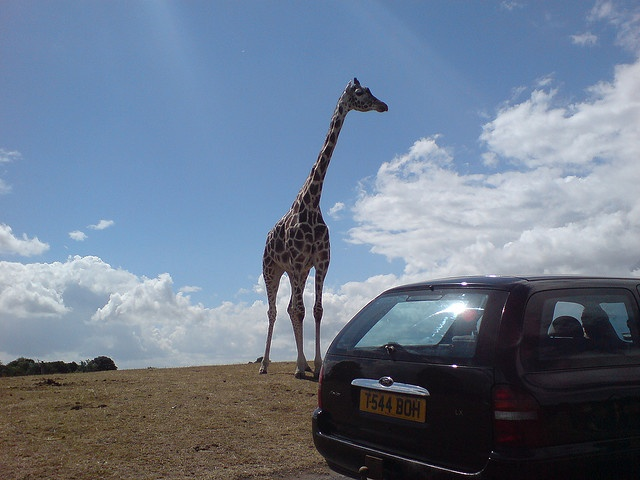
A very tall giraffe in a safari adventure where people can watch them from their cars.
A giraffe standing on top of a dirt hill.
A giraffe is standing in the grass near a car.
A giraffe standing in the middle of an open area with a car in front of it.
A giraffe standing on sandy soil looks over a car.